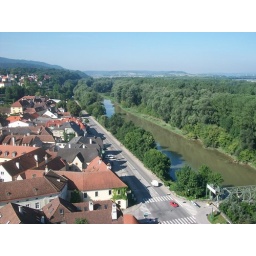
There's a 2nd floor balcony that runs in a semi-circle - I took a bunch of pictures from there.